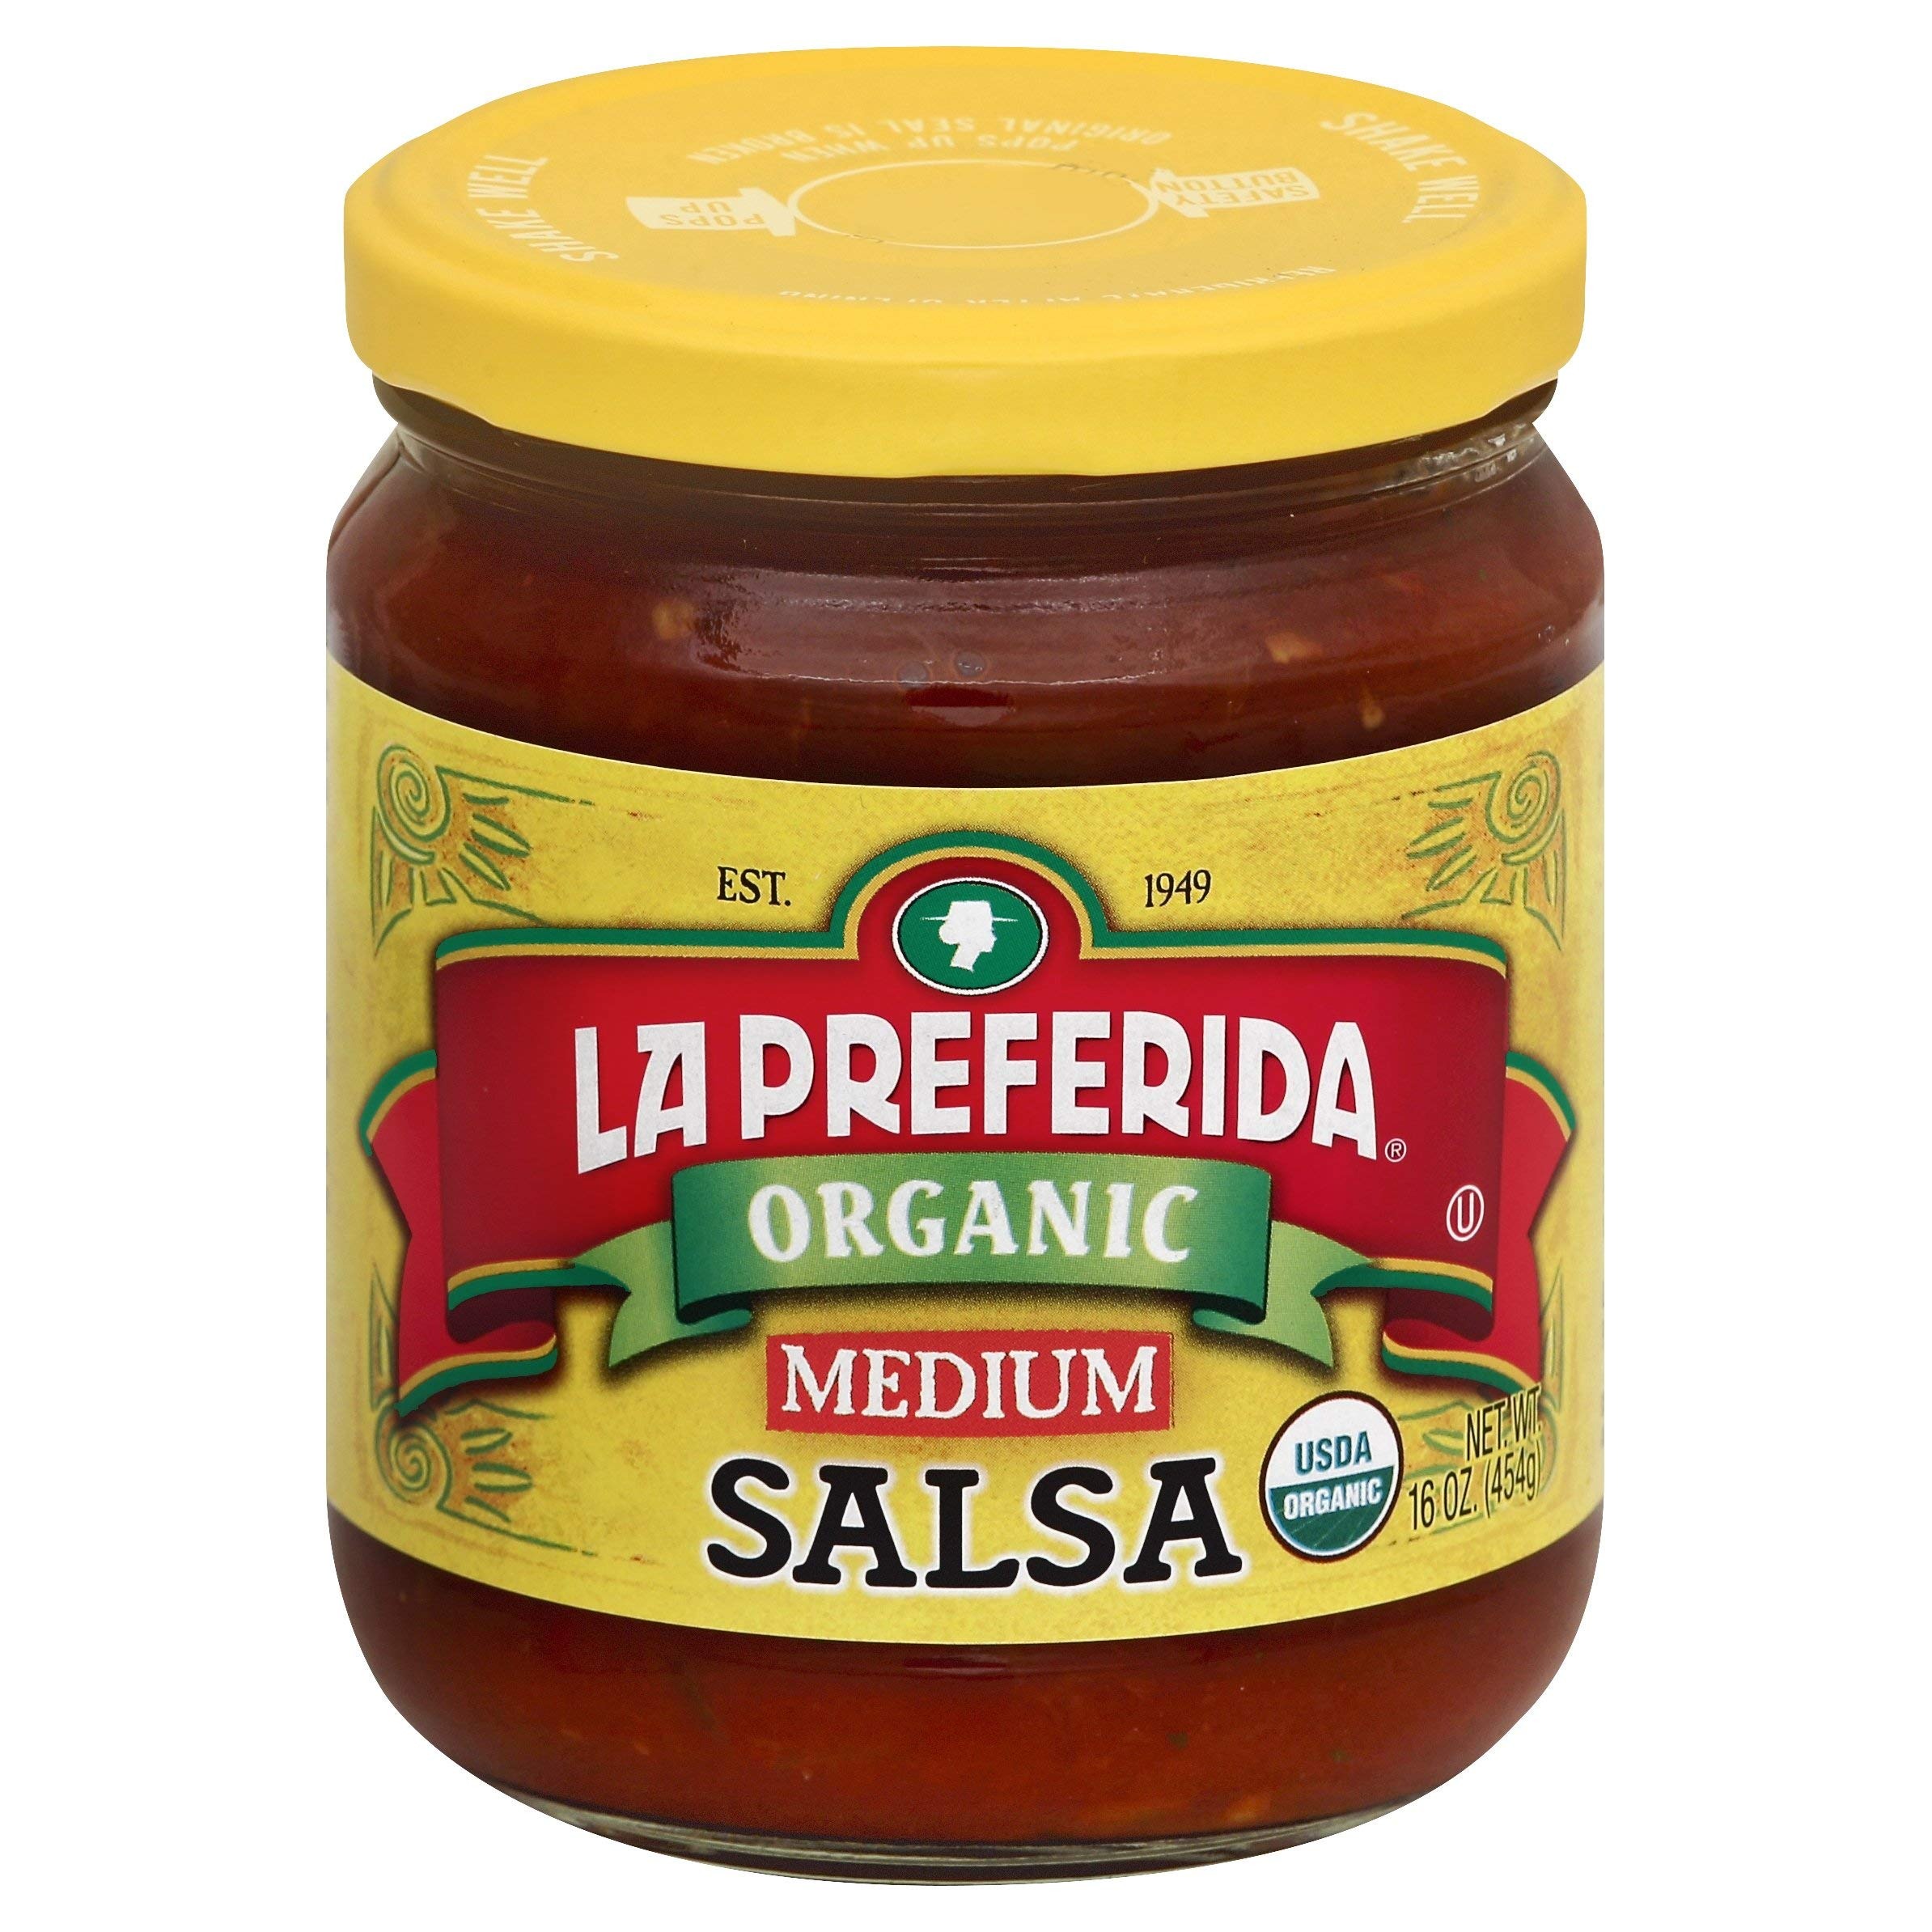
Item Name: La Preferida Organic Medium Salsa, 16-Ounce Unit
Product Description: La Preferida brings you sabores naturales de la Tierra, meaning natural flavors from the Earth. Using only the finest natural and organic ingredients, taste the great natural goodness! Bringing you the best quality food since 1949. Serve as a spicy dip for tortilla chips and vegetables, or mix with La Preferida Organic Refried Beans for added zest. Certified organic by Quality Assurance International. Product of USA.
Value: 16.0
Unit: Ounce

Price: 57.75